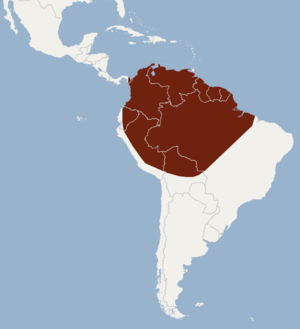
Cette liste commentée recense la mammalofaune en Guyane. Elle répertorie les espèces de mammifères guyanais actuels et celles qui ont été récemment classifiées comme éteintes. Cette liste comporte 250 espèces réparties en douze ordres et 43 familles, dont quatre sont « en danger », sept sont « vulnérables », cinq sont « quasi menacées » et 27 ont des « données insuffisantes » pour être classées.